Strip-till

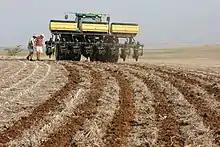
A strip-till demonstration

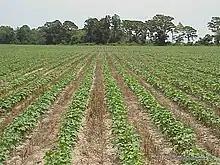
A field planted using strip-till. Notice the crop residue of prior crop between the growing crop rows.

No-till planters have a disk opener and/or coulter that is located in front of the planting unit. This coulter is designed to cut through crop residue and into the hard crust of the soil. After the coulter has broken through the residue and crust, the disk opener of the planting unit slices the soil and the seed is dropped into the furrow that has been created and then a press wheel closes the furrow.